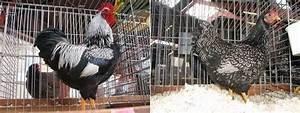
chicken